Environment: real
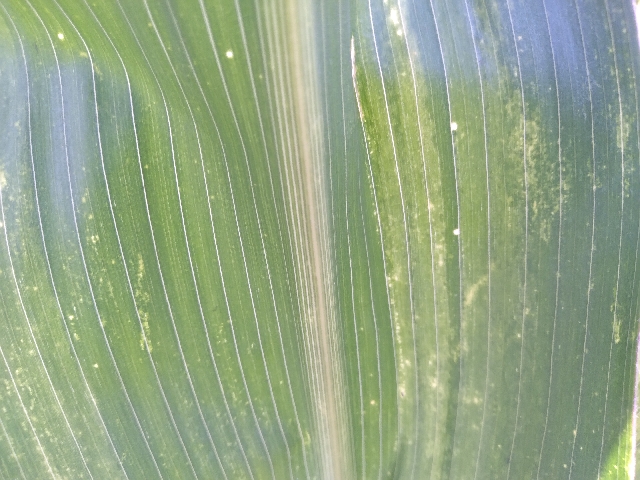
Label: lethal_necrosis